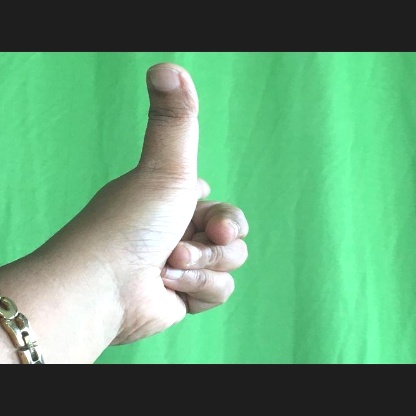
Mudra: Chandrakala